Fabian Perez

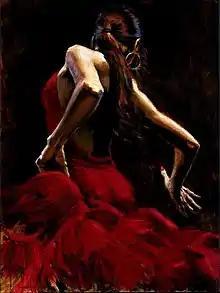
Dancer in Red

The son of a nightclub governor and a lady school teacher and singer, Perez grew up in the village of Campana, near Buenos Aires. Orphan from both parents while a teenager, Perez practiced football and martial arts as a youngster. He left his hometown at the age of 20 and began to travel the world seeking to develop the artistic talent inherited from his mother. He currently resides in Los Angeles.